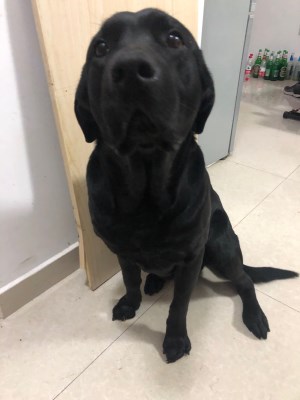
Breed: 3580-n000122-Labrador_retriever